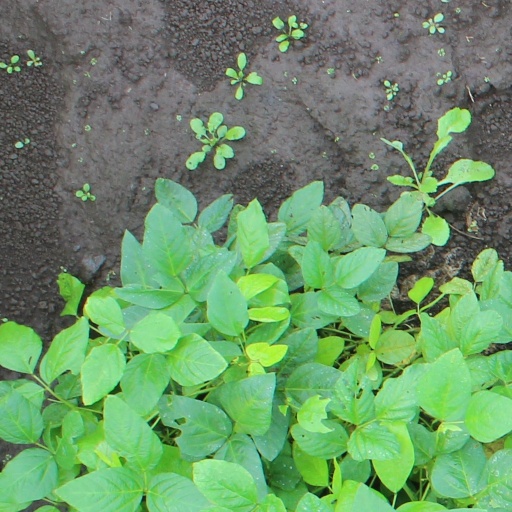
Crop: soybean